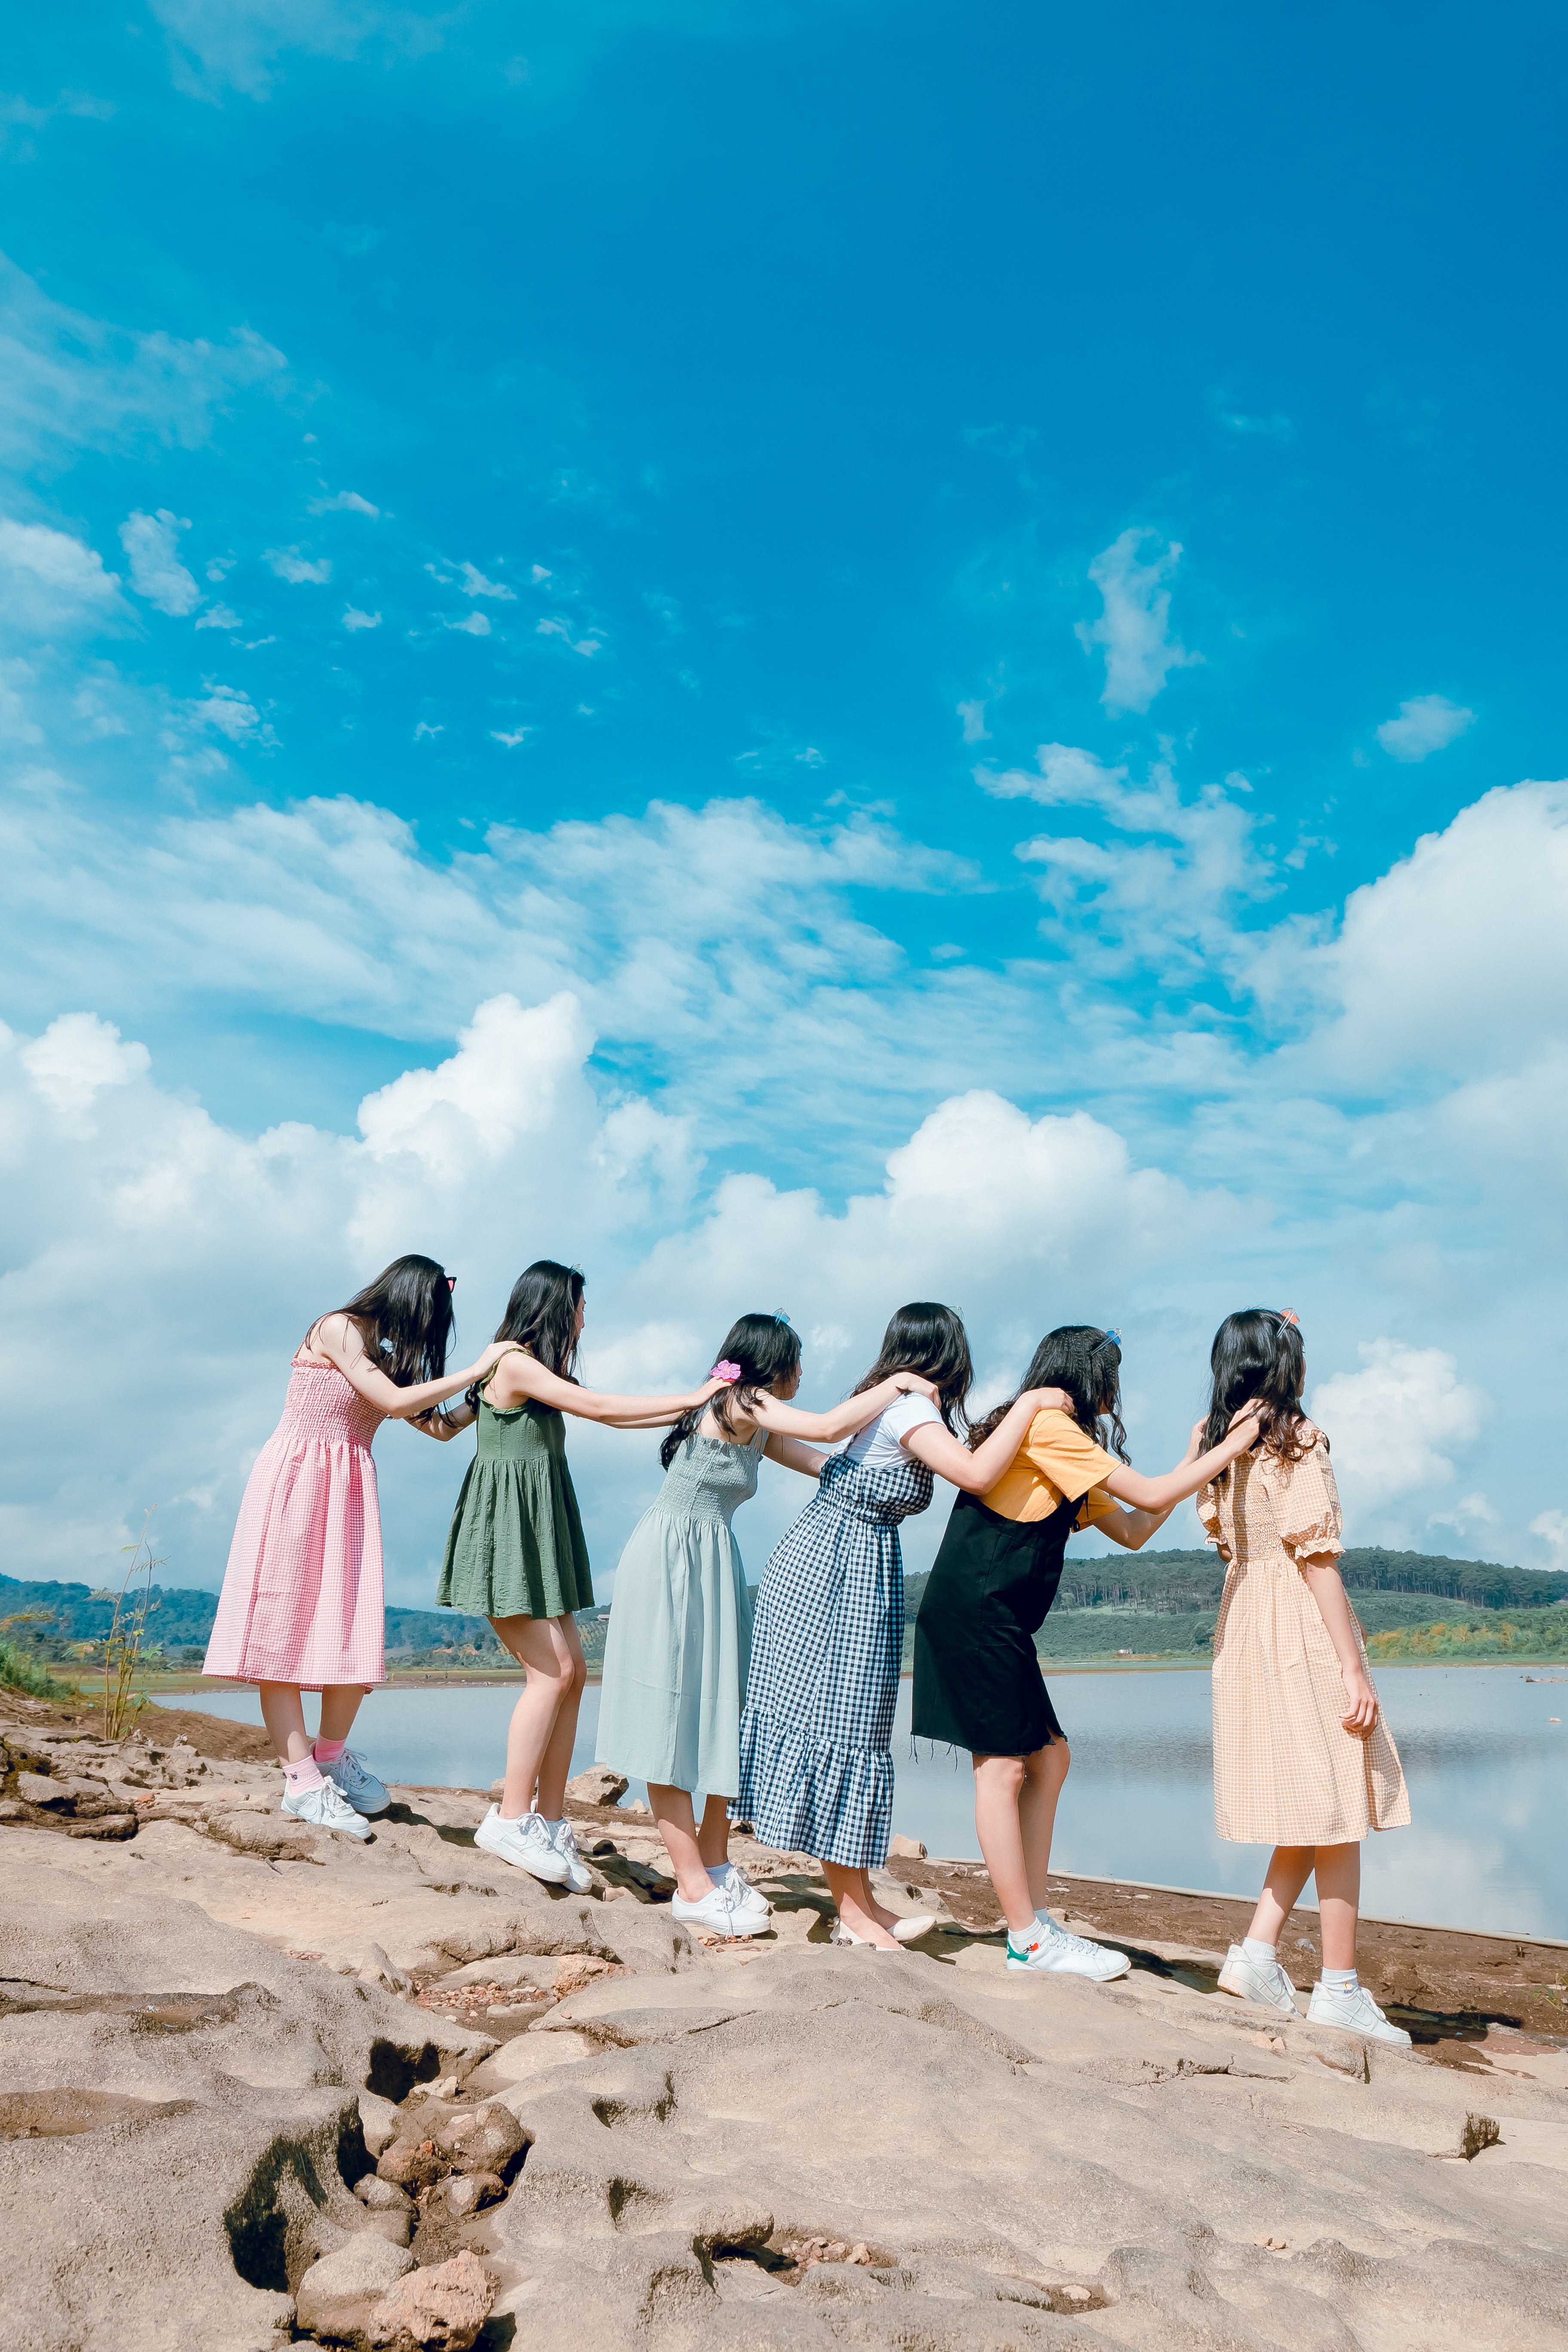
photograph, blue, sky, people, yellow, turquoise, aqua, snapshot, summer, photography, tourism, vacation, fun, friendship, cloud, sea, dress, landscape, ocean, ceremony, stock photography, travel, honeymoon, beach, happy, leisure, gesture, coast, sand, photo shoot, wedding